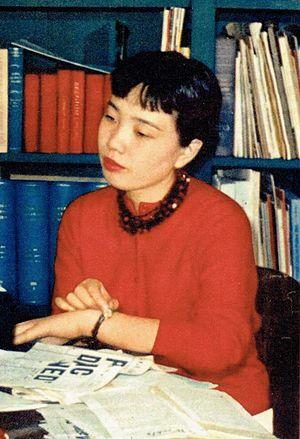
Sawako Ariyoshi, née le 20 janvier 1931 à Wakayama et morte le 30 août 1984 à Tokyo, est une écrivaine japonaise.